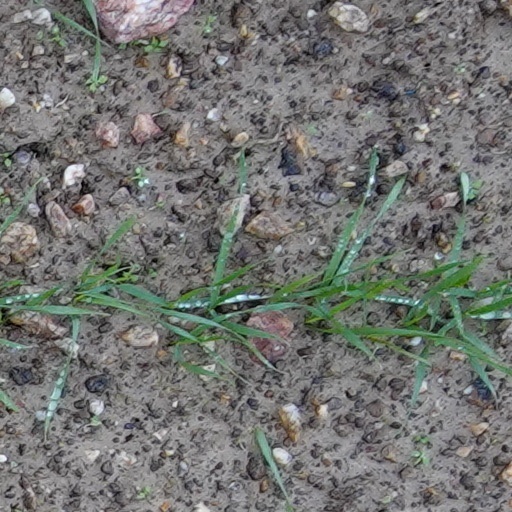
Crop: wheat